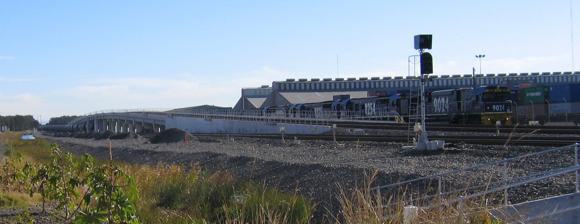
Building: Sandgate Flyover
Country: Australia
Year built: 2006
Bridge in New South Wales, Australia Sandgate Flyover The Sandgate Flyover, with a Kooragang -bound coal train passing underneath Coordinates 32°52′19″S 151°42′10″E / 32.872036°S 151.702679°E / -32.872036; 151.702679 Carries Main North Line Crosses Kooragang Island line Locale Sandgate , City of Newcastle , New South Wales , Australia Begins Sandgate station (east) Ends Ironbark Creek (west) Named for Sandgate Owner Transport Asset Holding Entity Maintained by Australian Rail Track Corporation Characteristics Design Grade-separated railway flyover Material Prestressed concrete Rail characteristics No. of tracks 2 Track gauge 4 ft 8 + 1 ⁄ 2 in ( 1,435 mm ) standard gauge History Constructed by John Holland Group Arup Group Union Switch & Signal Construction start May 2006 ( 2006-05 ) Construction cost A$ 80 million Opened 14 November 2006 ( 2006-11-14 ) Inaugurated 24 November 2006 ( 2006-11-24 ) by Mark Vaile , Deputy Prime Minister Replaces At-grade junction Location The Sandgate Flyover is a grade-separated railway flyover that carries the Main North Line across the Kooragang Island line, located in Sandgate , in the City of Newcastle local government area of New South Wales , Australia. Description Situated to the west of the Sandgate station , the overpass was built in 2006 by the Australian Rail Track Corporation to allow coal trains to access the Port of Kooragang without conflicting with services on the Main North Line. The previous at-grade junction required that approximately 120 coal trains per day had to cross from the coal lines over the main lines to reach the branch line to the port. The main lines also carried about 120 trains per day. At the time of its construction, it was estimated that the project, once completed, would increase bulk coal handling capacity of between 15 and 20 million tonnes (17 and 22 million short tons ) per annum. At the time of the construction of the flyover, the main lines were raised over the junction of the coal lines to the Kooragang branch, so that the conflict between trains was eliminated. The junction improved line speeds with the 25 km/h (16 mph) points replaced by ones that allowed trains to operate at 60 km/h (37 mph). The flyover opened on 14 November 2006. Adjacent to the flyover lies a siding used by Crawfords Freightlines . See also New South Wales portal Railways portal Transport portal Engineering portal List of railway bridges in New South Wales References